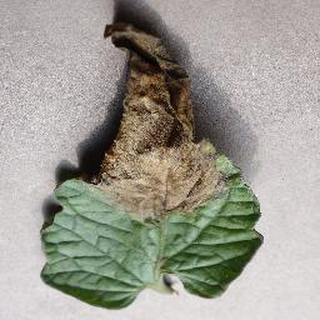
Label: tomato_late_blight